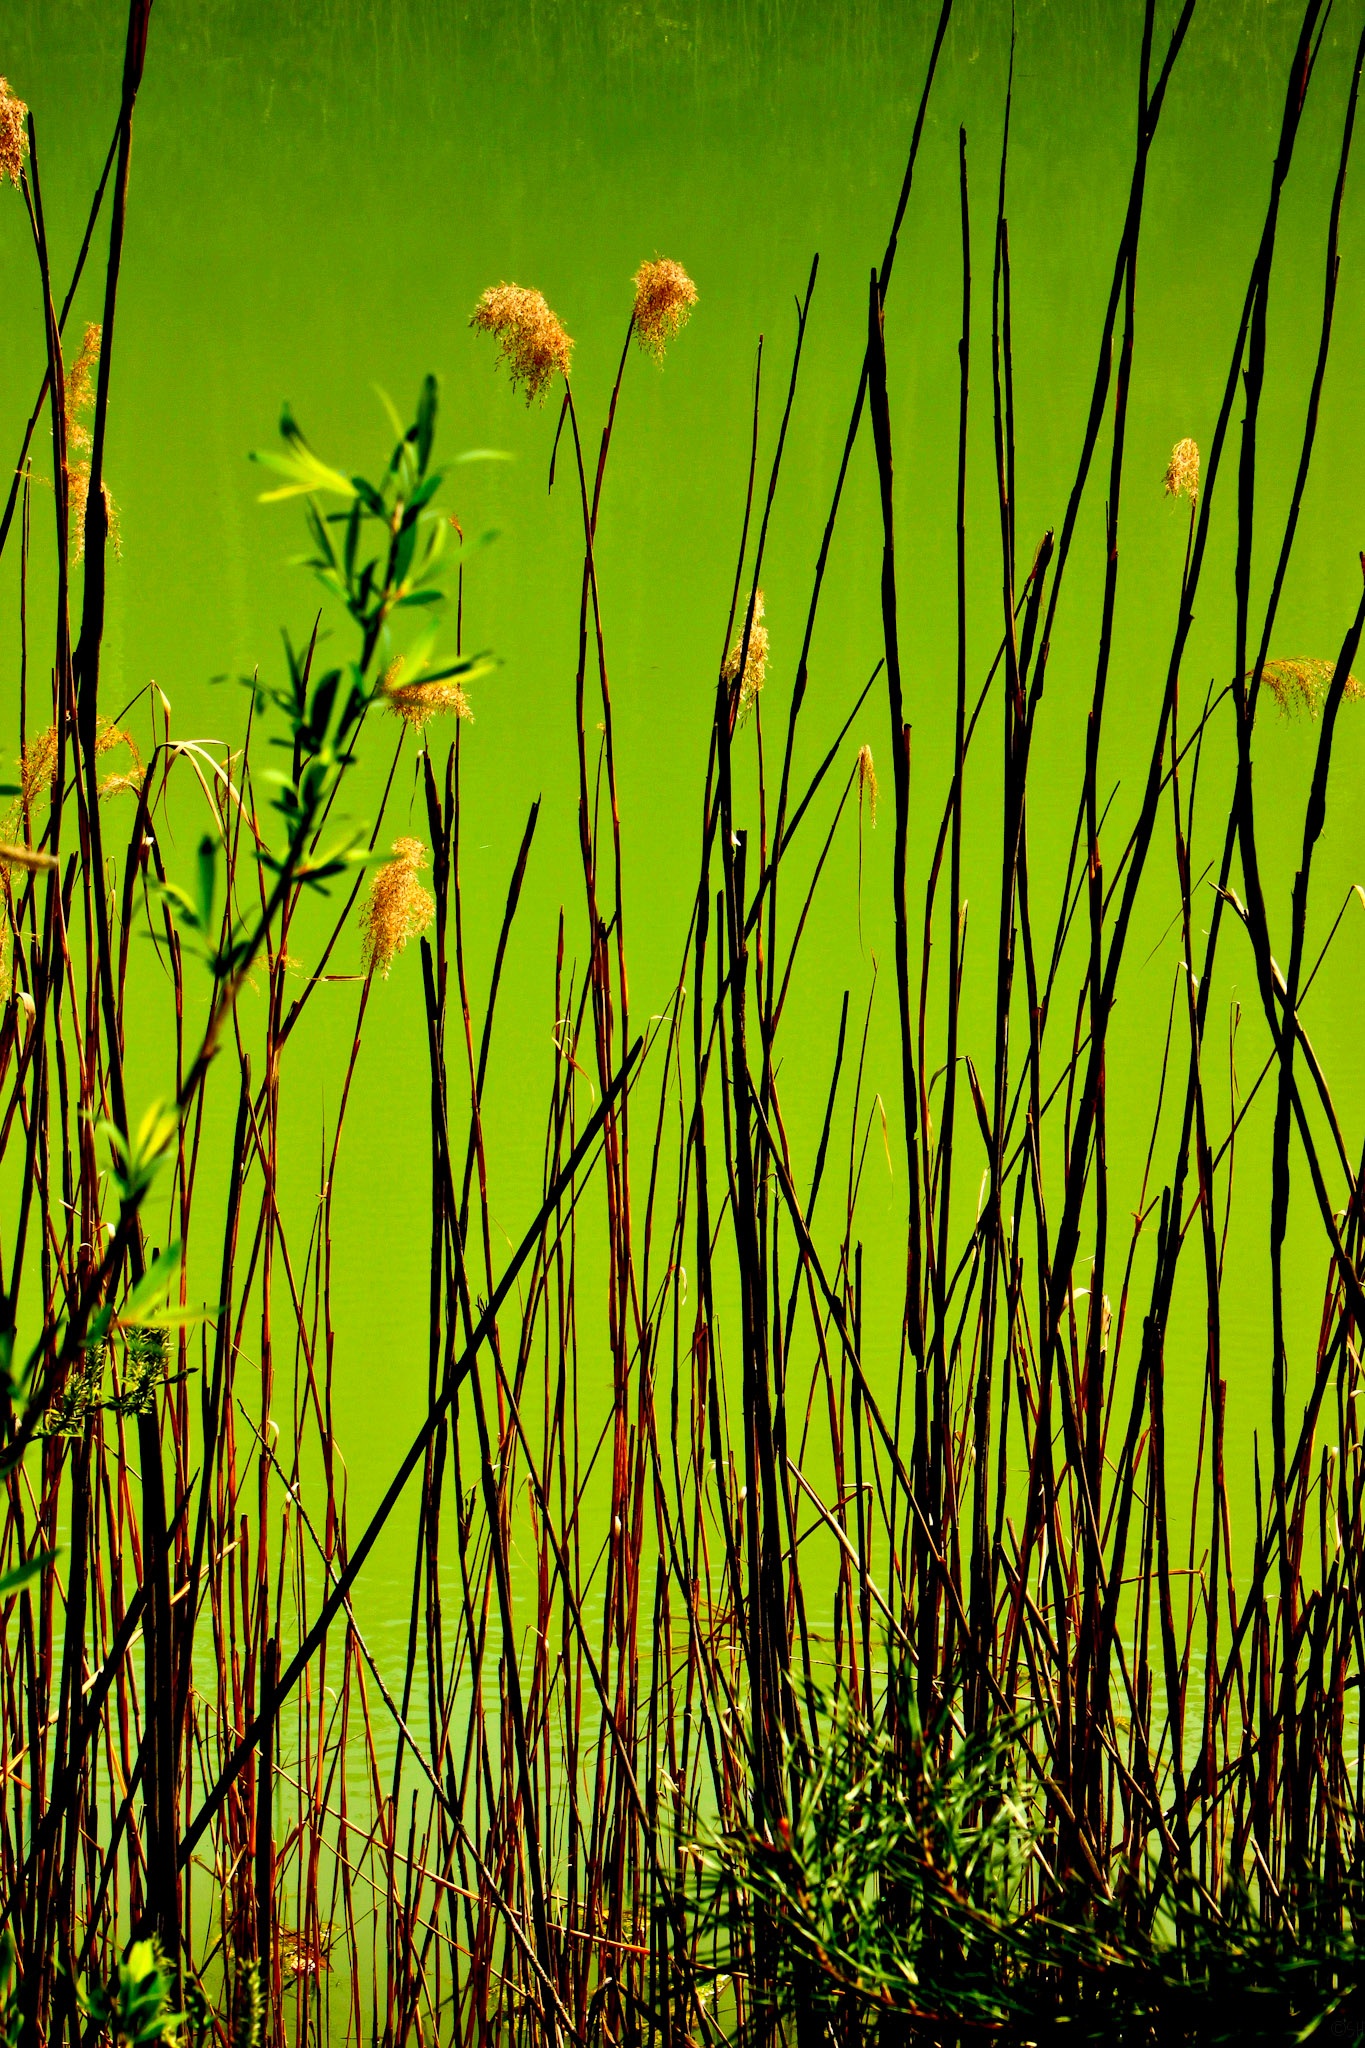
water, grass, branch, abstract, plant, field, meadow, prairie, green, crop, aquatic plant, flora, art, vegetation, fen, grass family, plant stem, phragmites